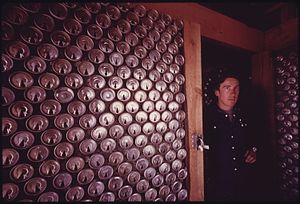
Mike Reynolds (arkitekt)
Reynolds og øldåse vægge.
Michael E. "Mike" Reynolds er en arkitekt fra USA bosat i New Mexico og kendt for design og konstruktioner af jordskibe. Han er fortaler for et "radikalt selvforsynende liv". Han er en kritiker af arkitektprofessionen pga. den fejlende håndtering af mængden af affald som bygningsdesign skaber.